Frank Moss Bennett

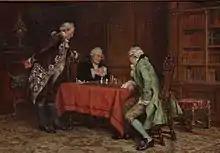
'Nearing the end'. Oil on canvas. Signed and dated 'FM Bennett 1922' (lower right)

His historical genre paintings are particularly popular. They were complemented by his accurate knowledge of period costume and furnishings. Bennett had a large collection of Eighteenth and early Nineteenth Century costumes. An impressive example from the collection is seen worn by the man on the left-hand side in the painting "Nearing the end". The garment is also illustrated in the biographical book 'Frank Moss Bennett, 1874-1952, (The Forgotten Artist)' and it is currently in the costume collection of The Colonial Williamsburg Foundation, Virginia, USA. Where it is described as